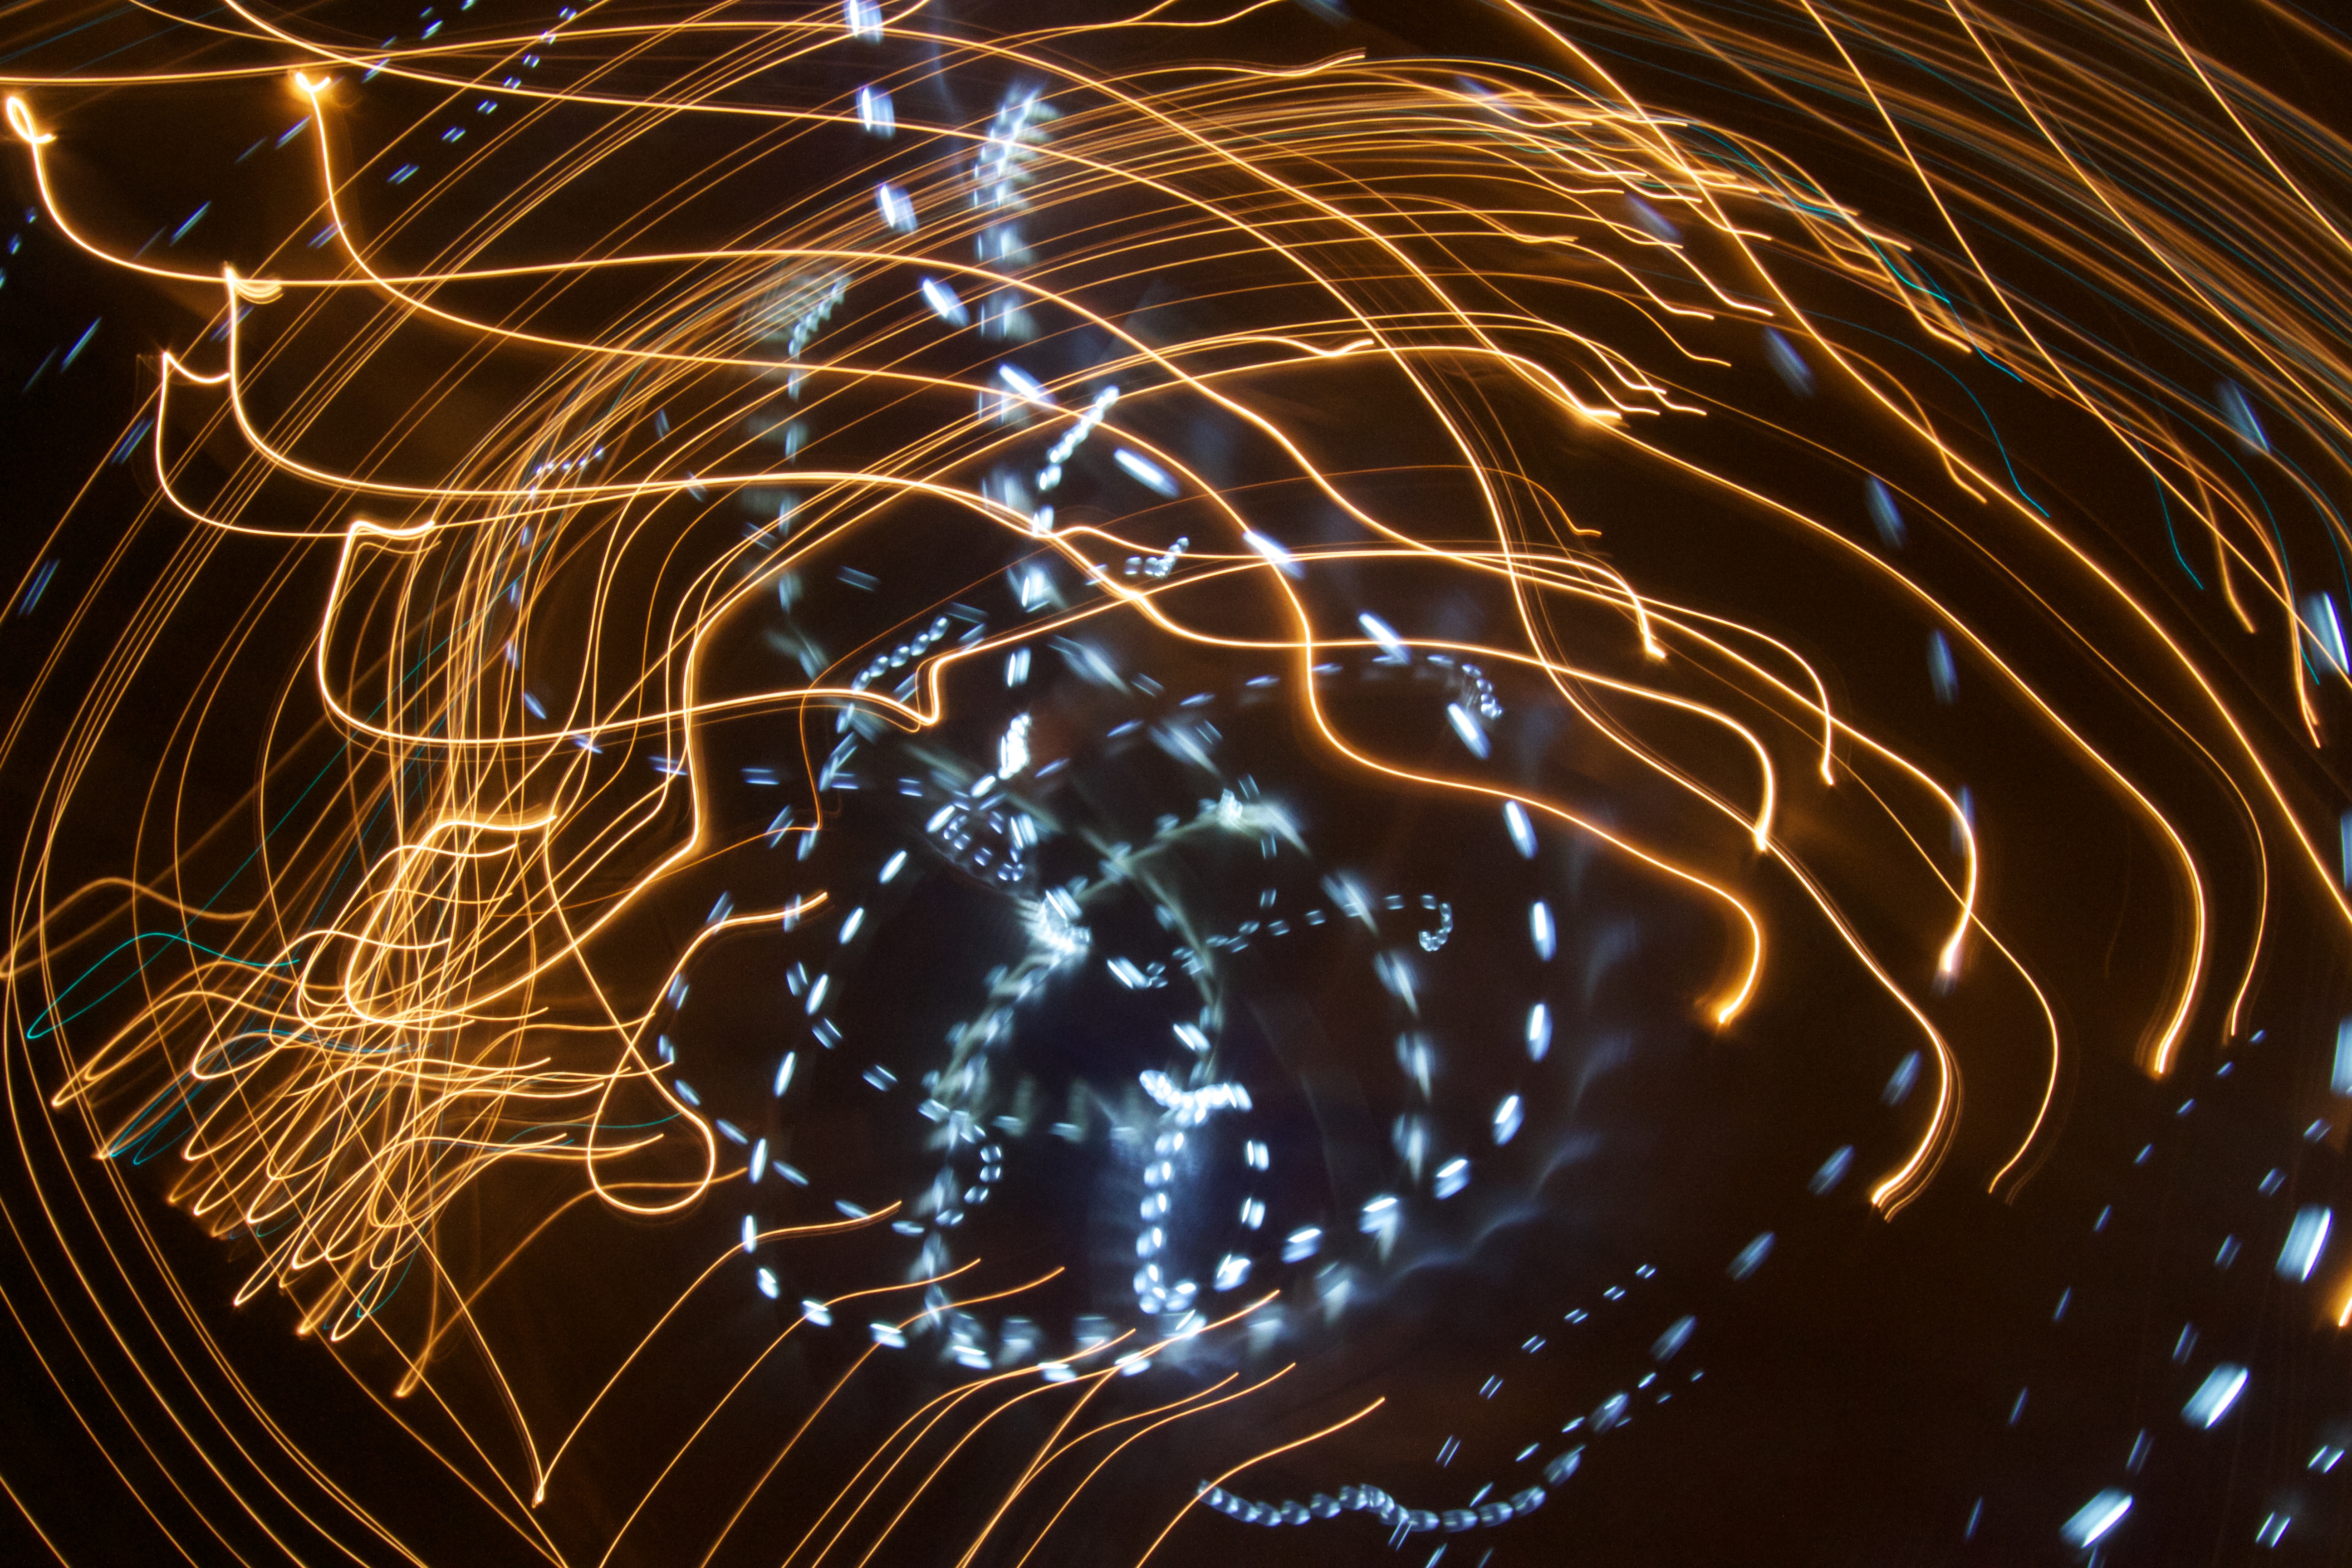
light, reflection, circle, lightpainting, fractal art